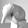
ASL letter: Q